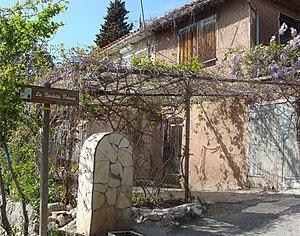
Marcel Pagnol est un écrivain, dramaturge, cinéaste et producteur français, né le 28 février 1895 à Aubagne et mort à Paris le 18 avril 1974.
La « Bastide Neuve » est une bastide provençale située à La Treille, un quartier du 11ᵉ arrondissement de Marseille. Construit en périphérie de l'ancien village de La Treille, à l'est de Marseille à mi-chemin entre Allauch et Aubagne, la construction doit sa réputation à l'écrivain et cinéaste Marcel Pagnol.
La Gloire de mon père est le premier tome des Souvenirs d'enfance, un roman autobiographique de Marcel Pagnol, paru en 1957.